Churchill Brothers FC

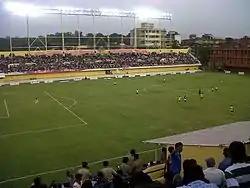
The Tilak Maidan Stadium on a matchday

The present colours of Churchill Brothers kit is red for home matches and blue for away matches, but before the brand new crest the home colours were white and the away colours were red.